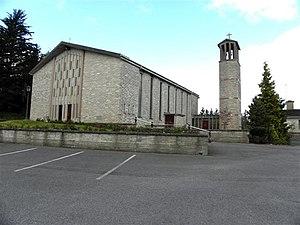
Cullyleenan est un townland dans la paroisse civile de Tomregan, la baronnie de Tullyhaw et le comté de Cavan, en Irlande.